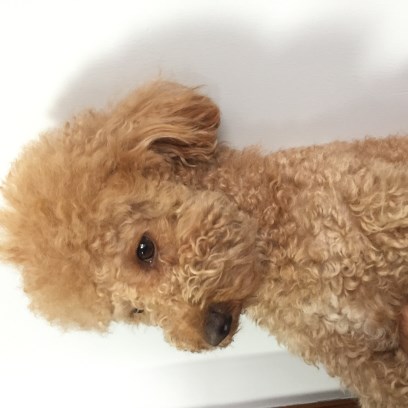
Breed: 7449-n000128-teddy